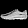
Label: Sneaker